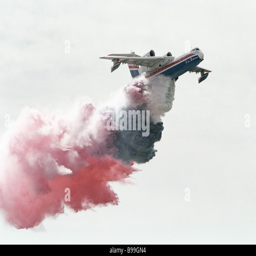
amphibious plane be 200 intended to fight fire